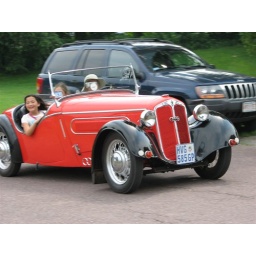
Happy girls in an Audi convertible